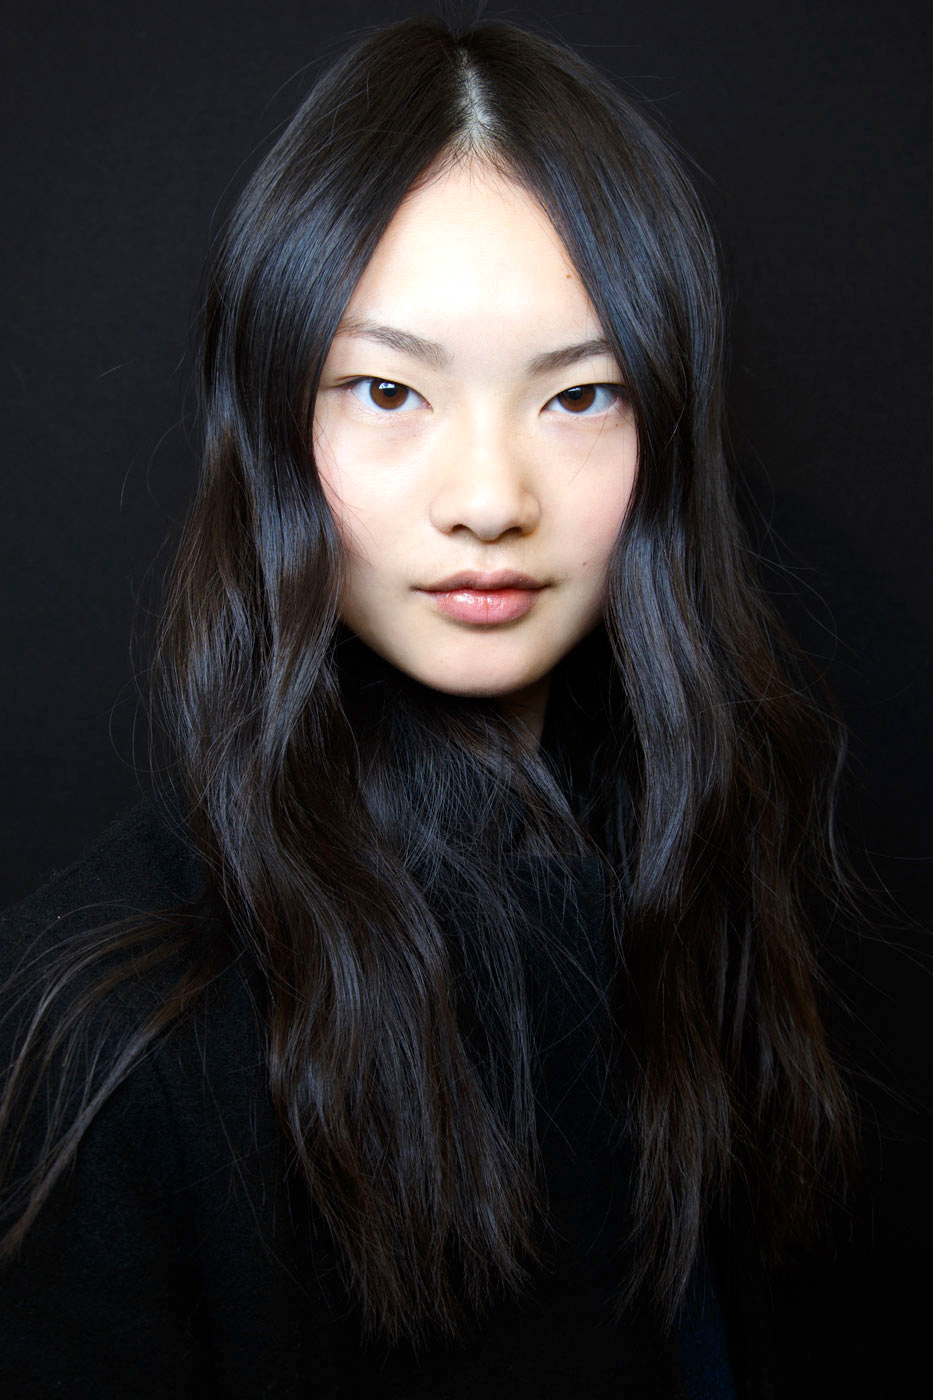
Gender: women